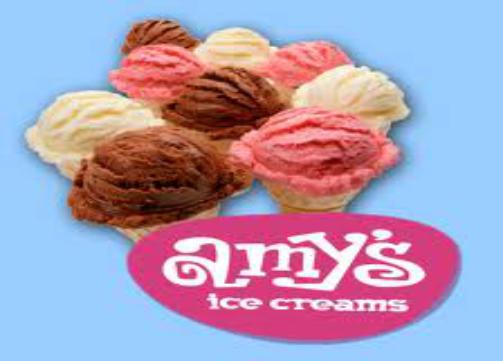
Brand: Amy's Ice Creams
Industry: Food